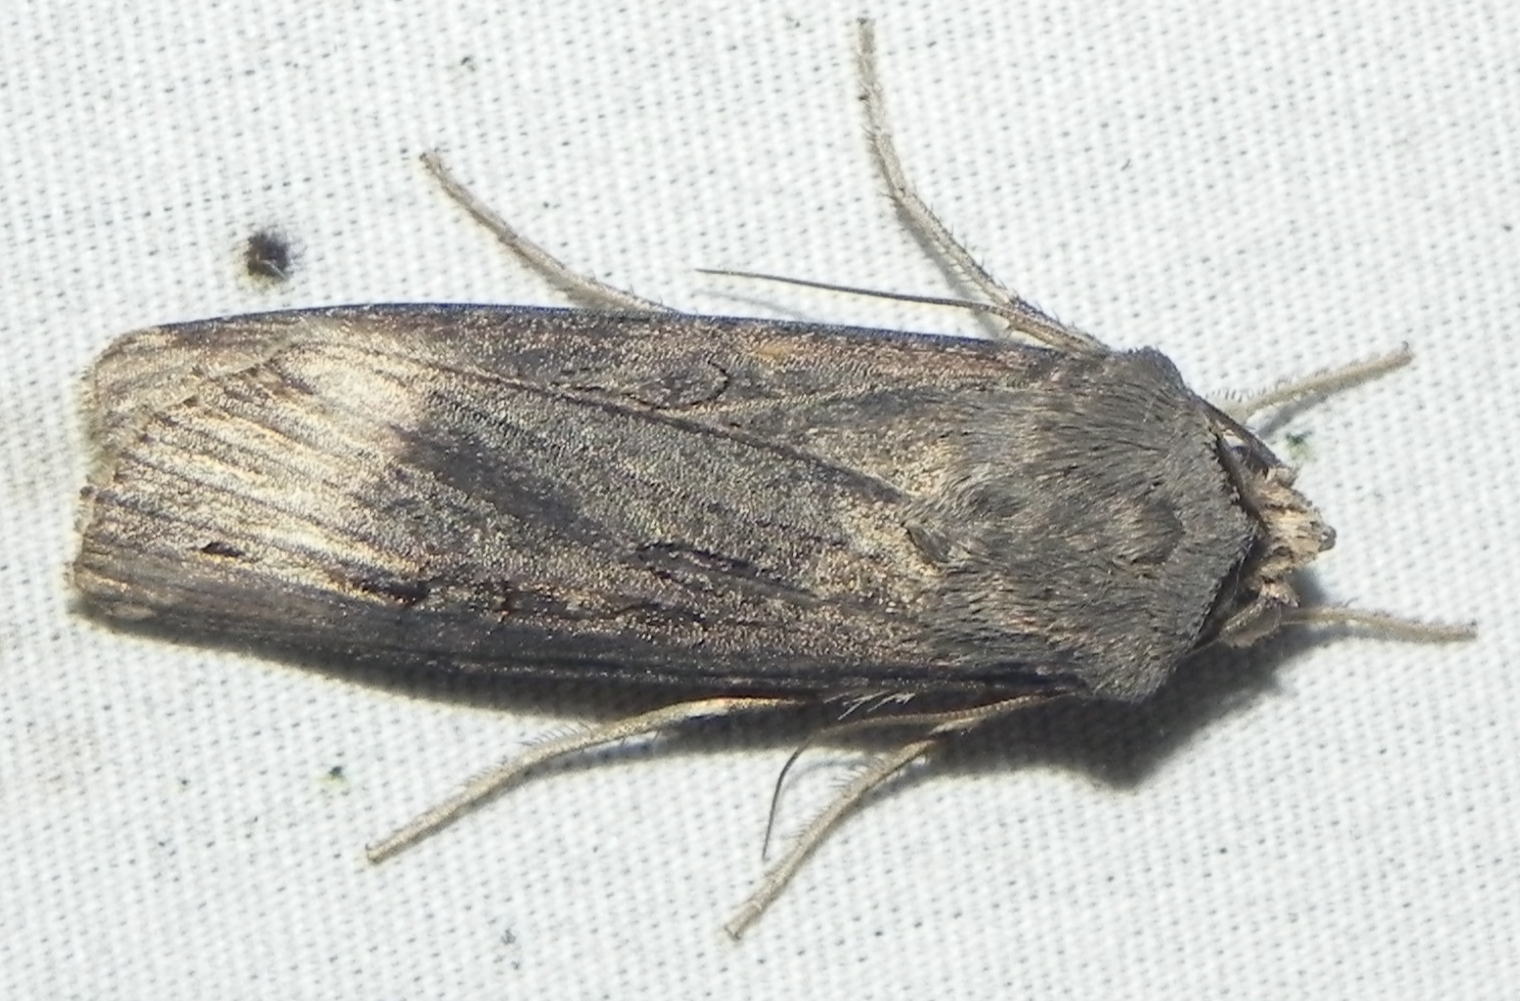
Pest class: cutworms